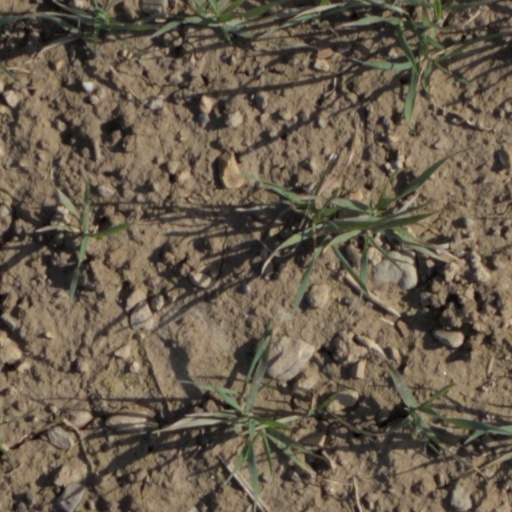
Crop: wheat